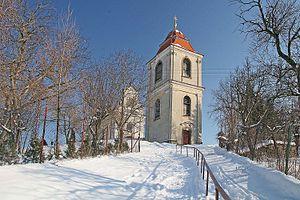
Vrbčany est une commune du district de Kolín, dans la région de Bohême-Centrale, en République tchèque. Sa population s'élevait à 396 habitants en 2020.